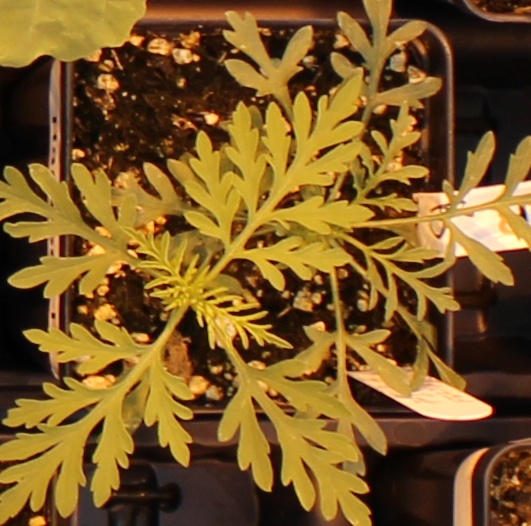
Label: Ragweed